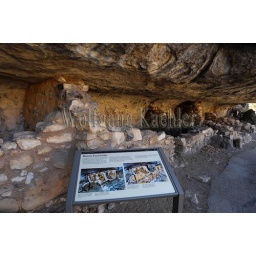
Usa, arizona, near flagstaff, walnut canyon national monument, canyon wall with sinagua dwellings from about 1100 ad, information sign